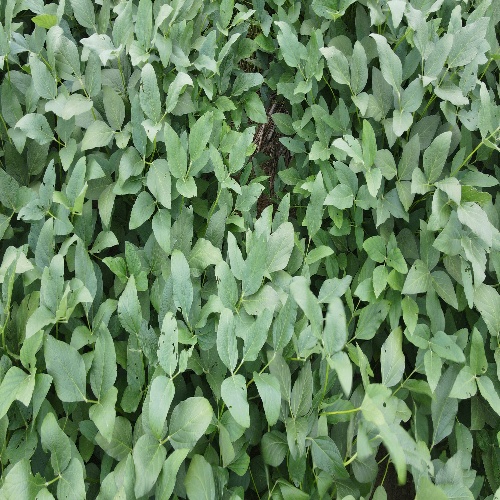
Label: Caterpillar